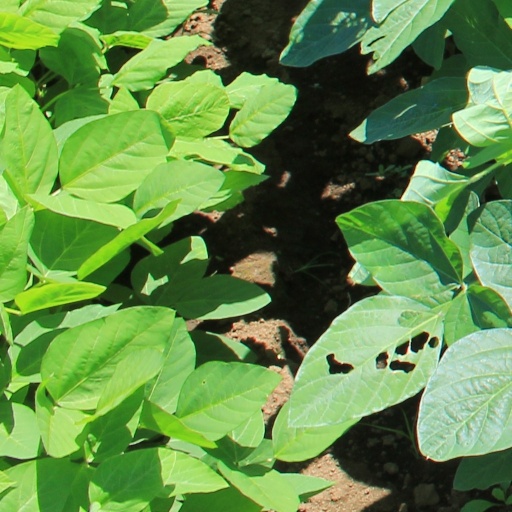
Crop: soybean